Raad (air defense system)

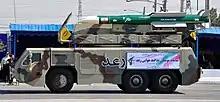
Raad air defense system

Raad or Ra'd ( 'thunder') is an Iranian modern aerial defence system deployed in September 2012.The system is designed to enhance Iran's capabilities in terms of defense, and as a partner to Bavar 373 air defense system. According to Fars news agency, the Raad is designed to confront fighter jets, cruise missiles, smart bombs, helicopters and drones. The system is also designed specially for US fighters. The system is equipped with "Taer" (Bird) missiles, which can trace and hit targets in ranges up to 105 km and at altitudes from 25 to 27 km (80,000 feet), Ra'd is a mid-range radar system and air defense system.